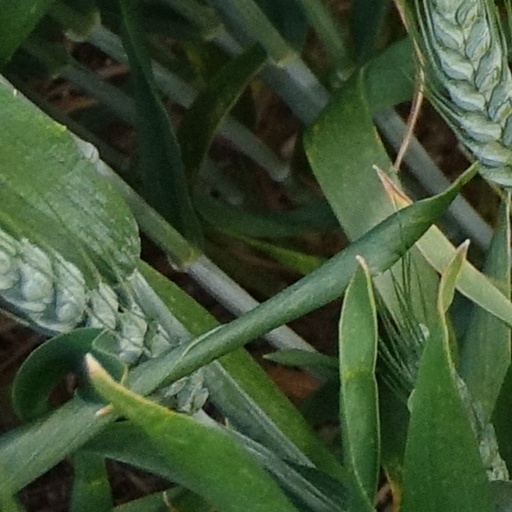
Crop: wheat